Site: brandenburg
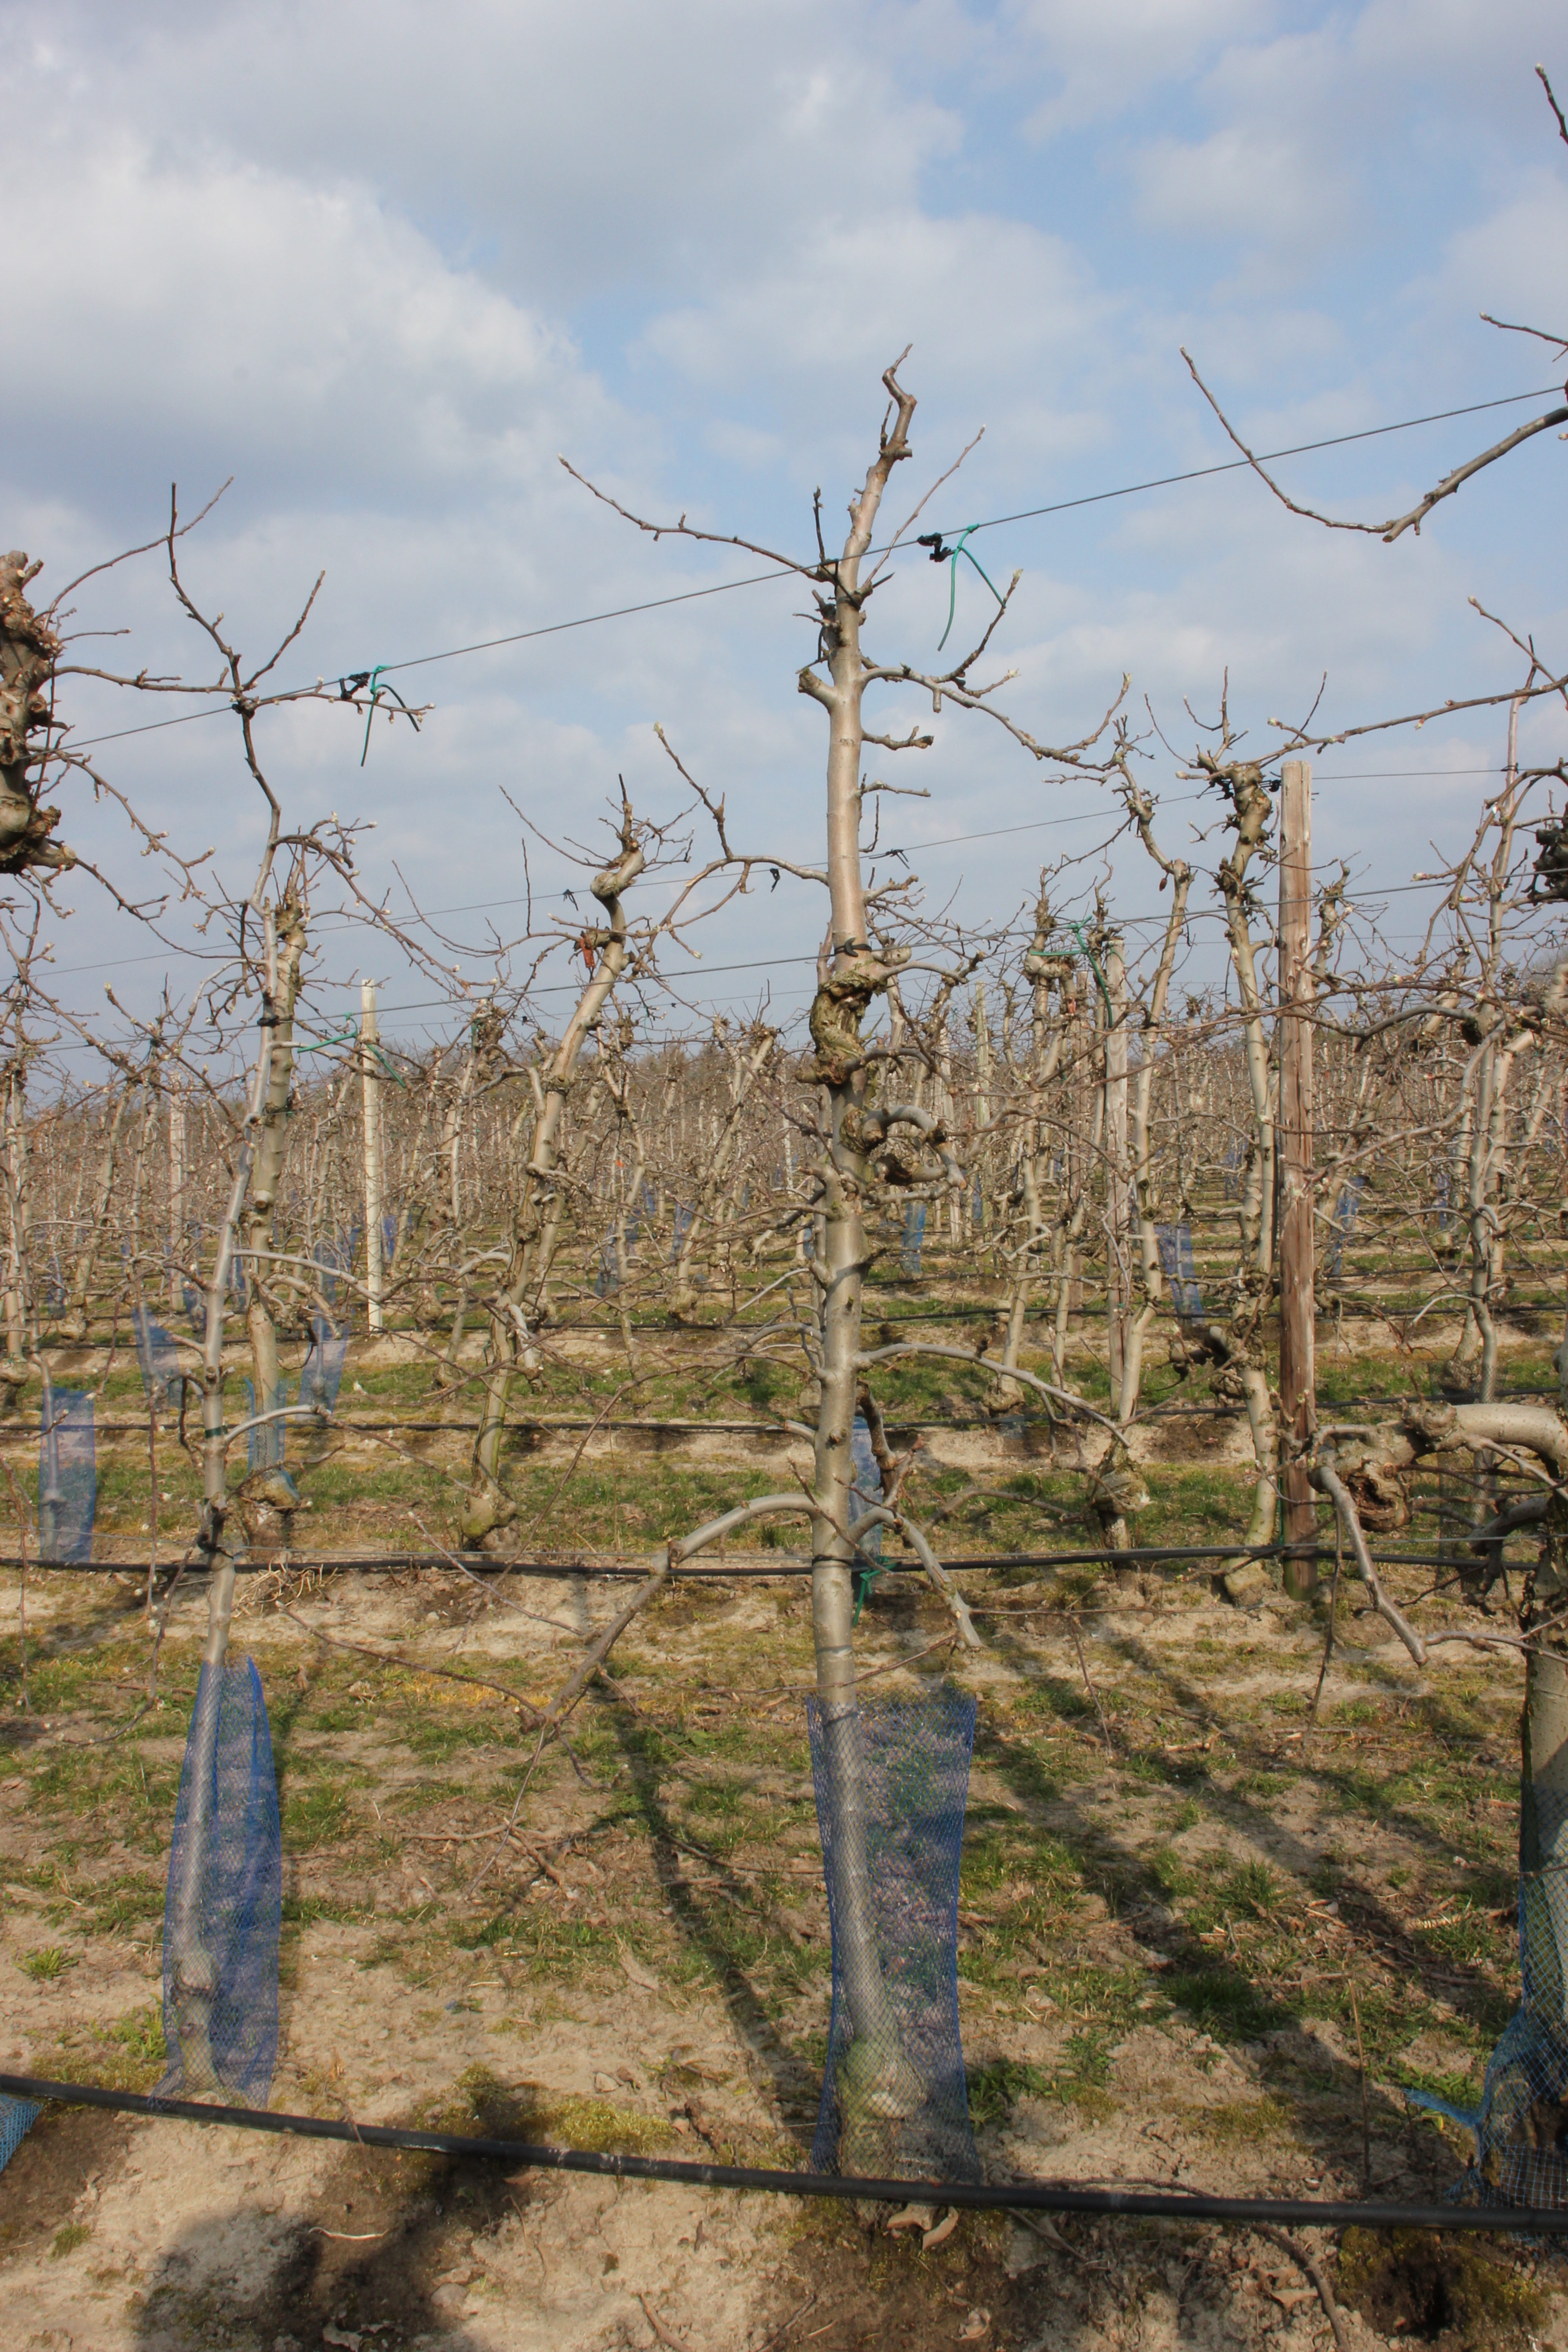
Growth stage (BBCH 03): Bud development